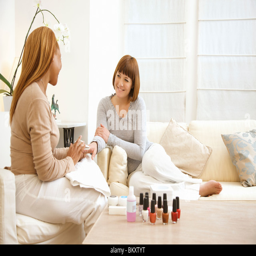
woman receiving a manicure in her living room